Sandokan Against the Leopard of Sarawak

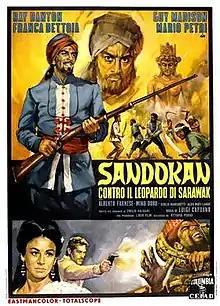

Sandokan Against the Leopard of Sarawak is a 1964 historical adventure film directed by Luigi Capuano and starring Ray Danton, Franca Bettoia and Guy Madison. It was made as a co-production between Italy and West Germany. It is based on the series of novels by Emilio Salgari featuring the character of Sandokan, a Malayan pirate.